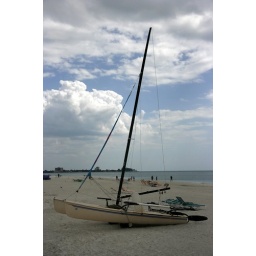
A sailboat in the sand